Air Afrique

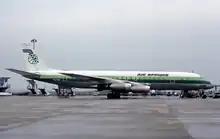
A Douglas DC-8-30 at Euroairport in 1978. The DC-8 entered the fleet in 1963.

During 1971, a third Caravelle was incorporated into the fleet, and the regional headquarters for Central Africa were moved from Douala, Cameroon to Libreville in Gabon. The move angered Chadian president François Tombalbaye, who also threatened to withdraw support to the multinational enterprise in 1972, something that finally did not occur. The carrier joined the Air France reservation system in 1973. The first wide-bodied DC-10-30, named ″Libreville″, was delivered on , arriving in Dakar on 2 March. Starting 13 March, the type replaced the DC-8s on the Paris–Bordeaux–Nouakchott–Dakar, Paris–Dakar–Abidjan, Paris–Fort Lamy–Bangui–Brazzaville, Paris–Marseille–Niamey–Cotonou–Abidjan routes in a gradual manner.